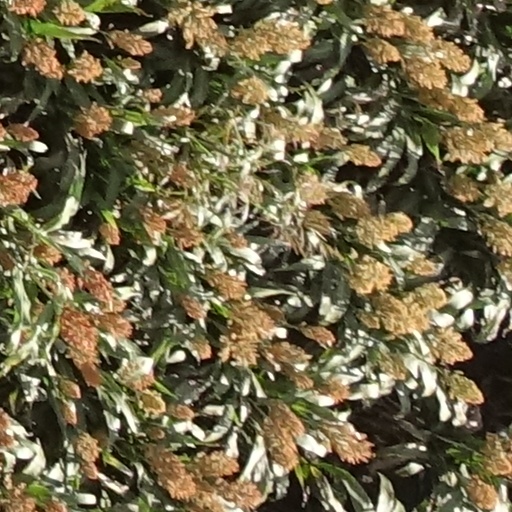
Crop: sorghum